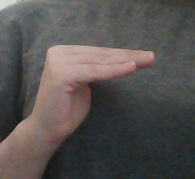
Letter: haa